North India

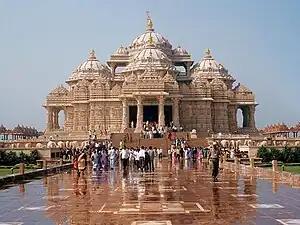
Akshardham Temple, Delhi

Linguistically, North India is dominated by Indo-Aryan languages. It is in this region, or its proximity, that Sanskrit and the various Prakrits are thought to have evolved. Hindi is spoken in Western Uttar Pradesh and Delhi and by a large number of people in many urban centres across North India. Many other languages of the Central Indo-Aryan languages such as Awadhi, Braj, Haryanvi, Chhattisgarhi, Bundeli and Bagheli are spoken in Haryana, Uttar Pradesh, Madhya Pradesh and Chhattisgarh. Marwari, Harauti, Malvi, Gujarati, Khandeshi, Marathi and Konkani are spoken in Rajasthan, extreme eastern Madhya Pradesh, Gujarat, Maharashtra and Goa. Towards the far north, languages of Dardic (such as Kashmiri) and Pahari (such as Dogri, Kumaoni and Garhwali) groups are spoken in Jammu and Kashmir, Himachal and Uttarakhand. Punjabi is spoken in Punjab. Bengali is spoken in West Bengal. Languages of Bihari group, such as Maithili, Magahi and Bhojpuri are spoken in Bihar and Jharkhand.